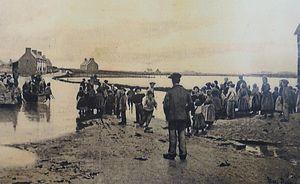
Saint-Guénolé-Penmarch
Penmarch [pɛ̃maʁ] est une commune française du département du Finistère, en région Bretagne.
Saint-Guénolé est le quartier nord-ouest — formant une agglomération distincte — de la commune de Penmarc'h, en Pays Bigouden, dans le Finistère. Important port de pêche, il est en 2012, dans le classement des ventes en criée des bateaux français, le cinquième port de pêche de France en tonnage, et le septième en valeur. Il est le quatrième port sardinier de France.
Cette page concerne l'année 1904 du calendrier grégorien.